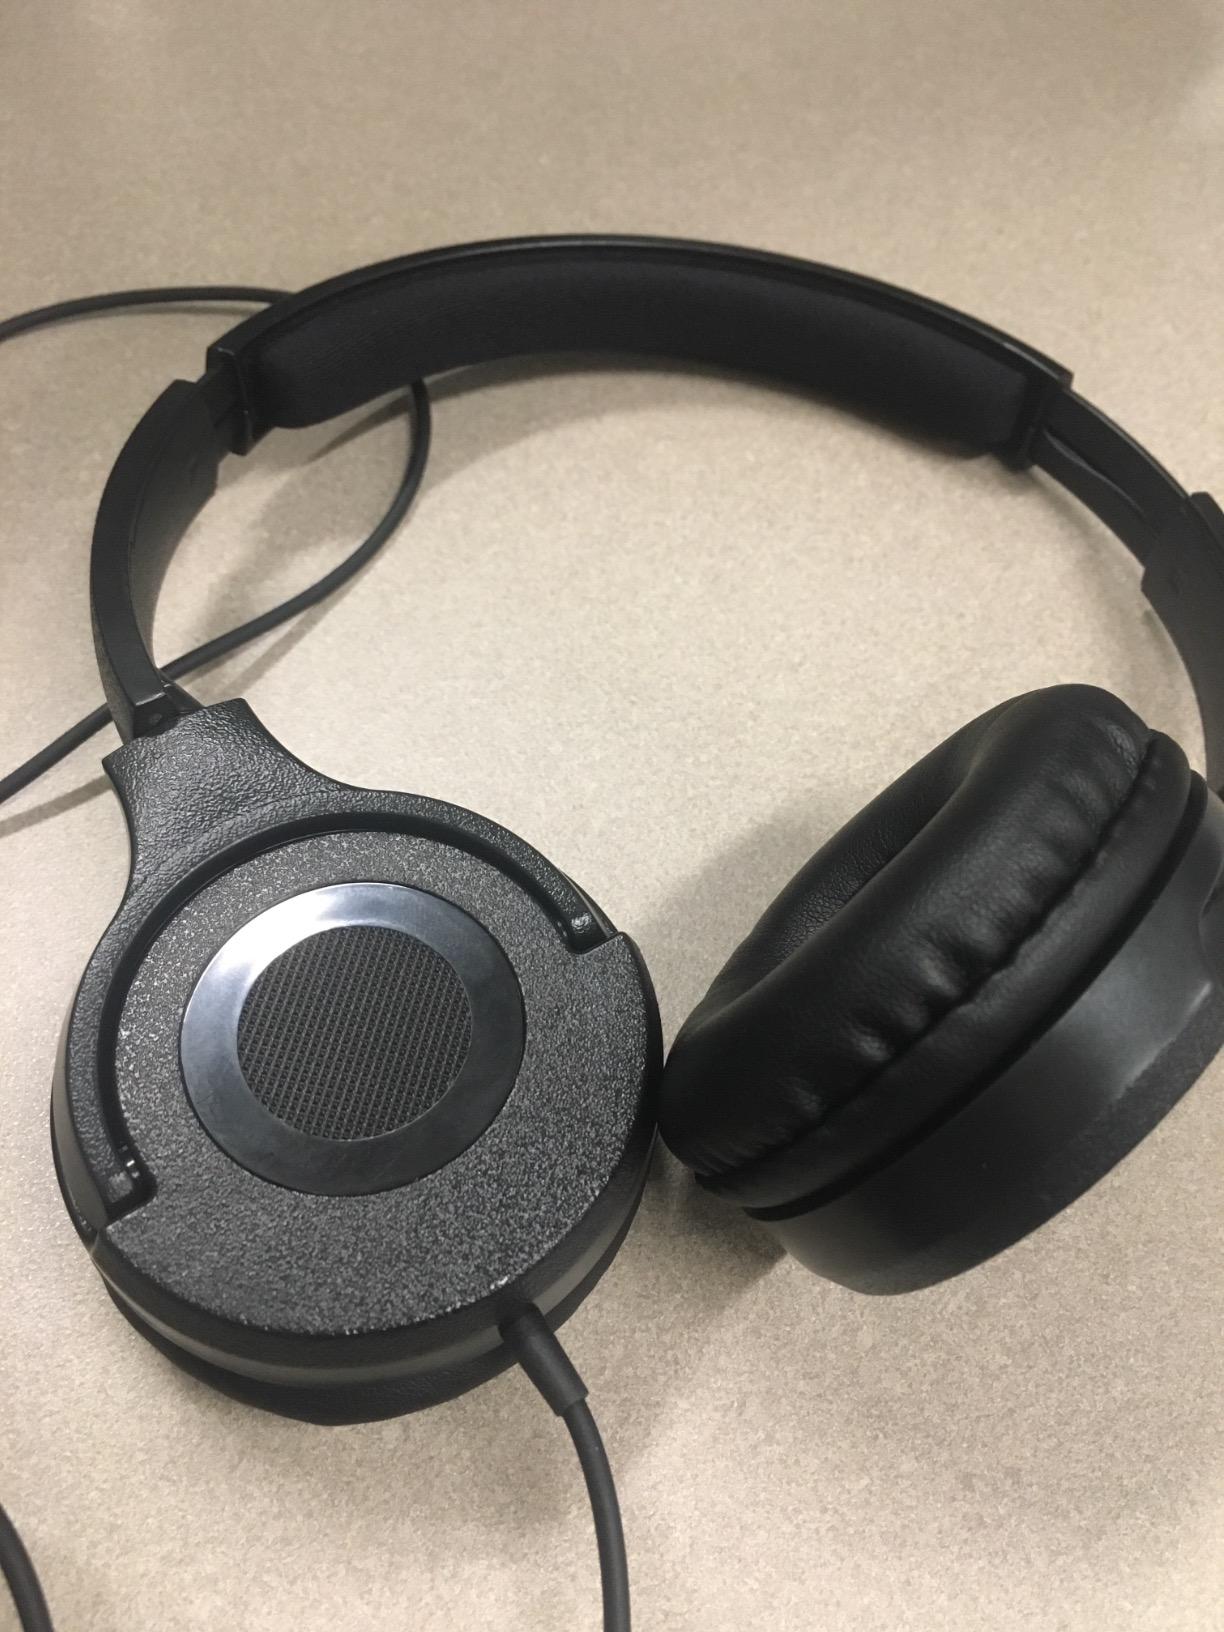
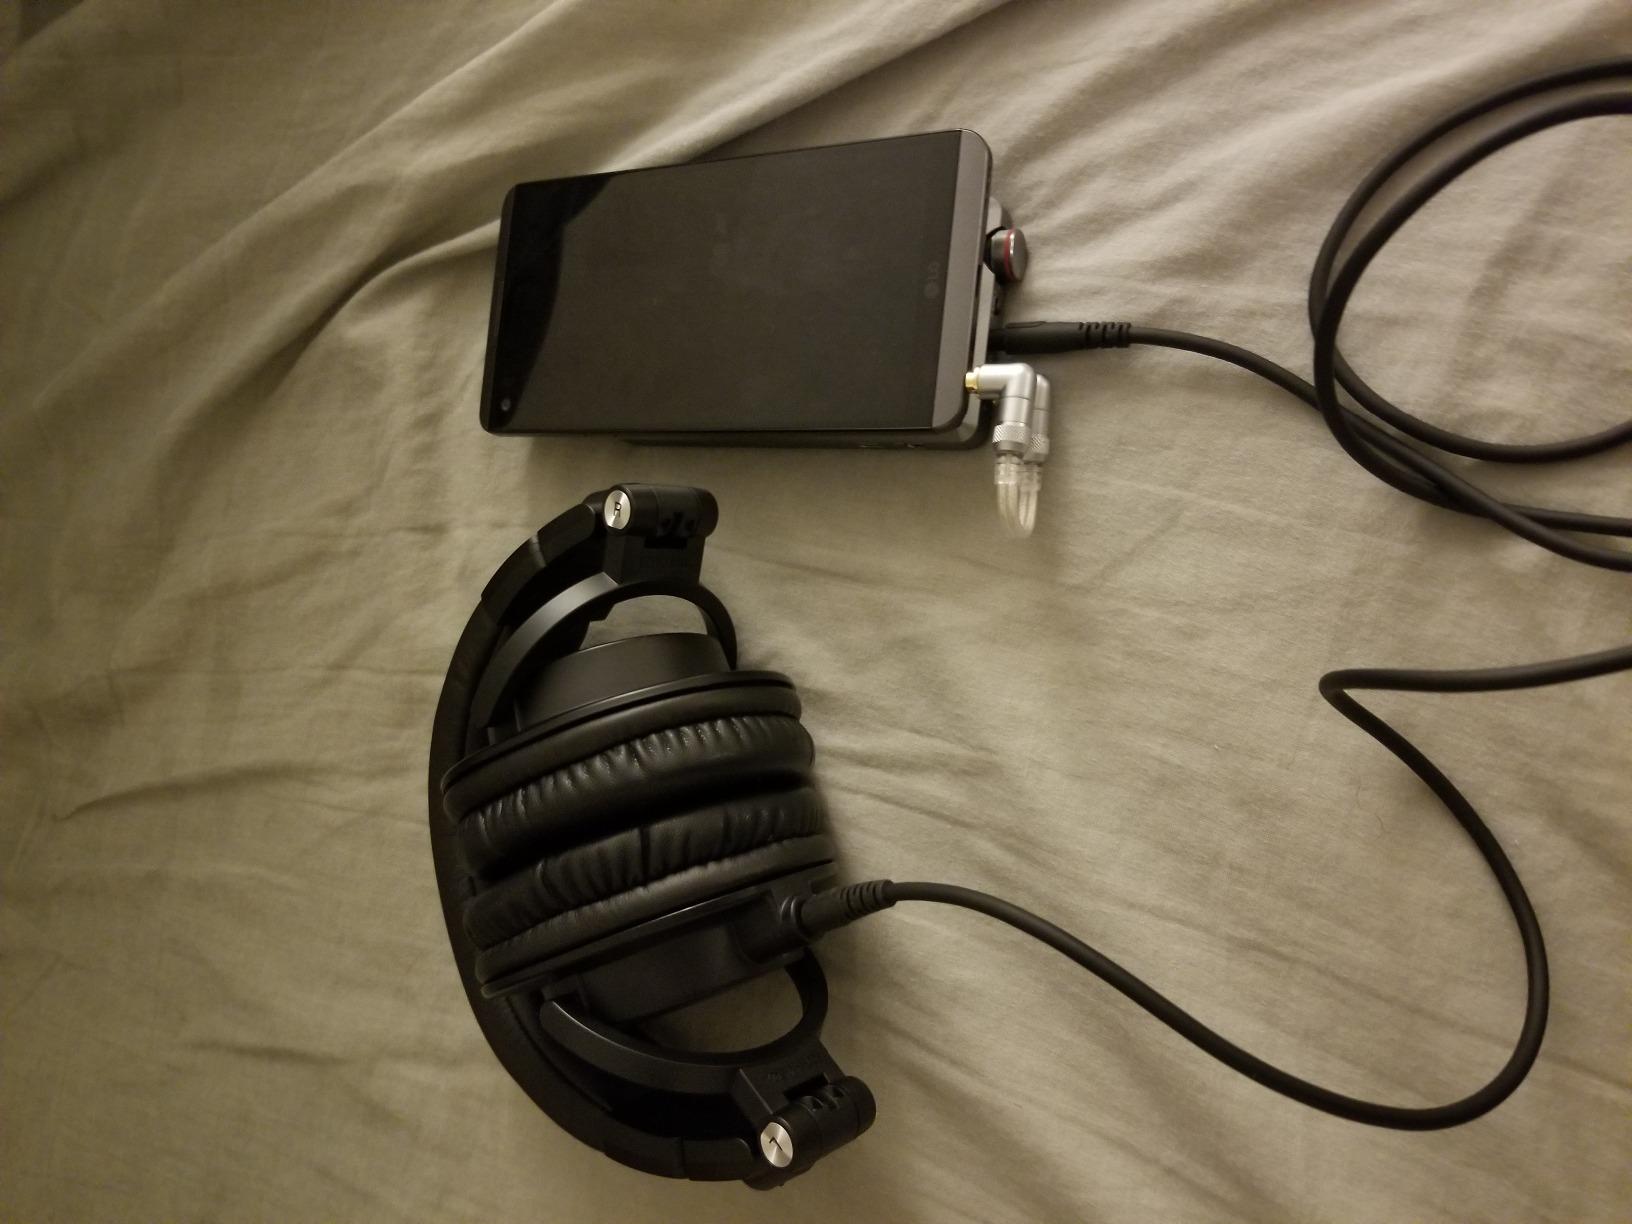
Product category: headphones
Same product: no